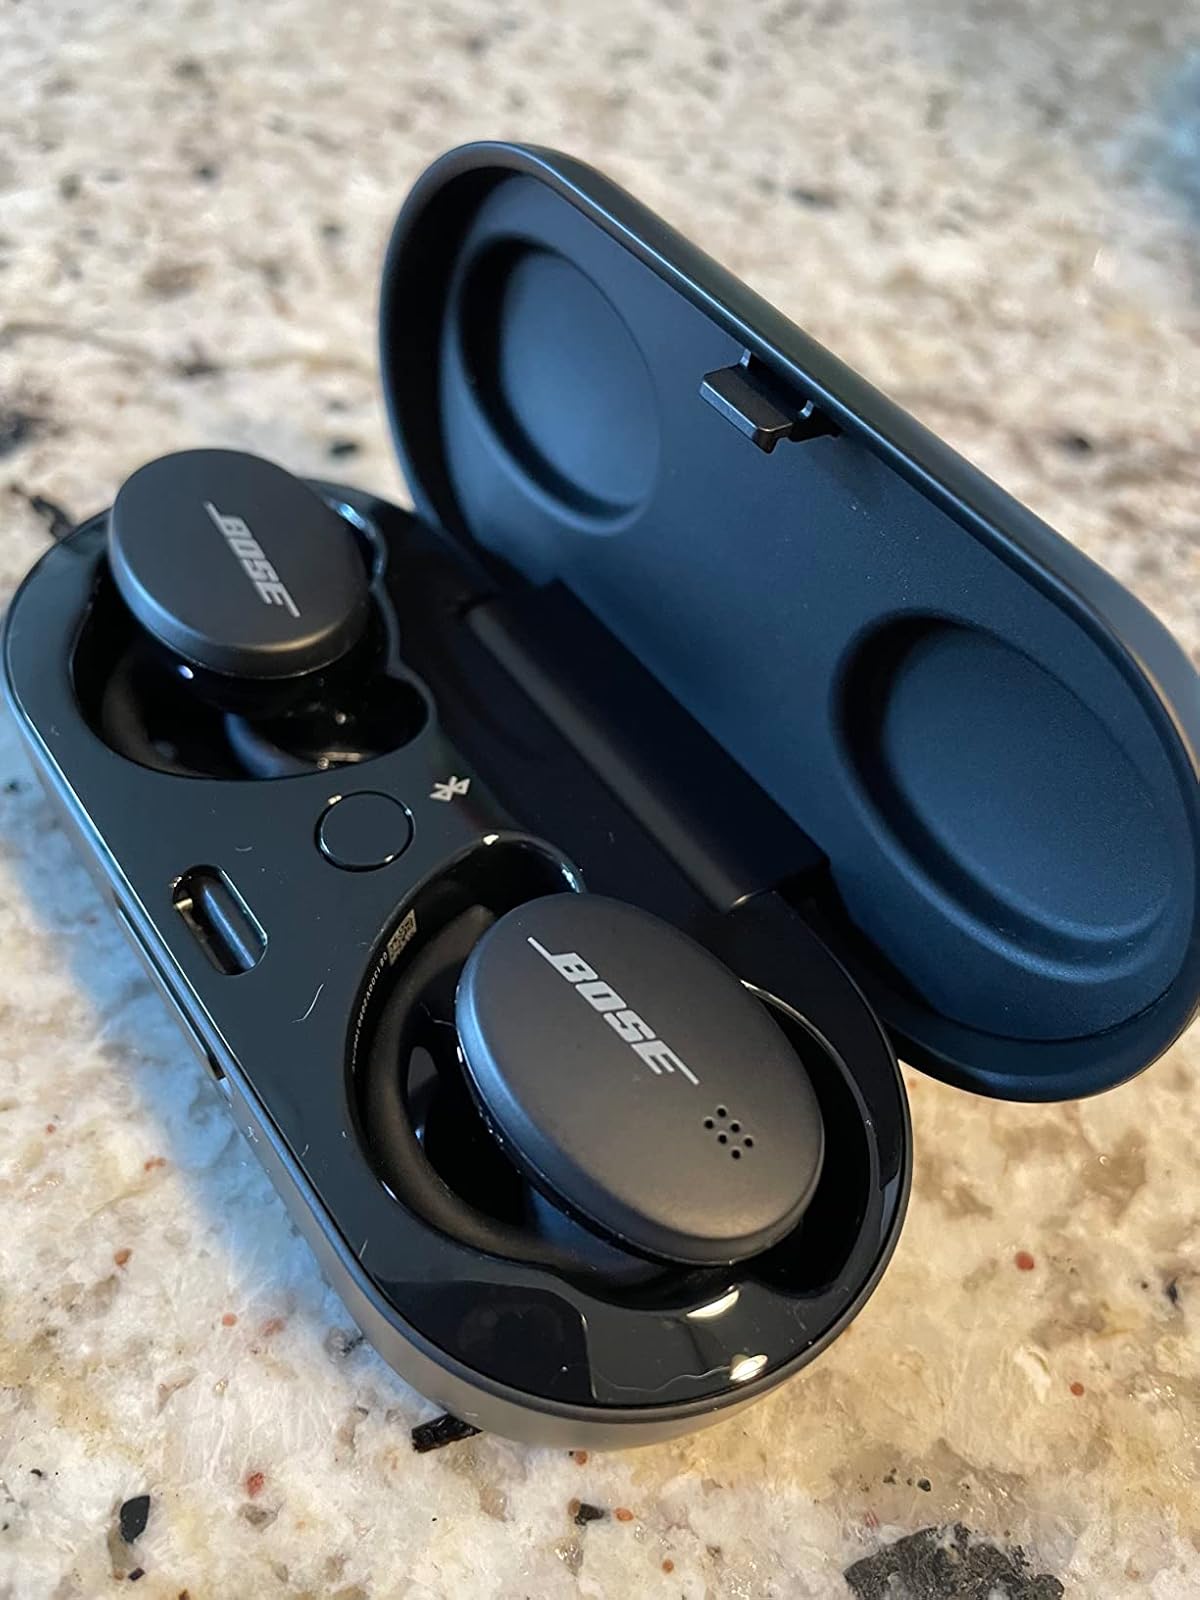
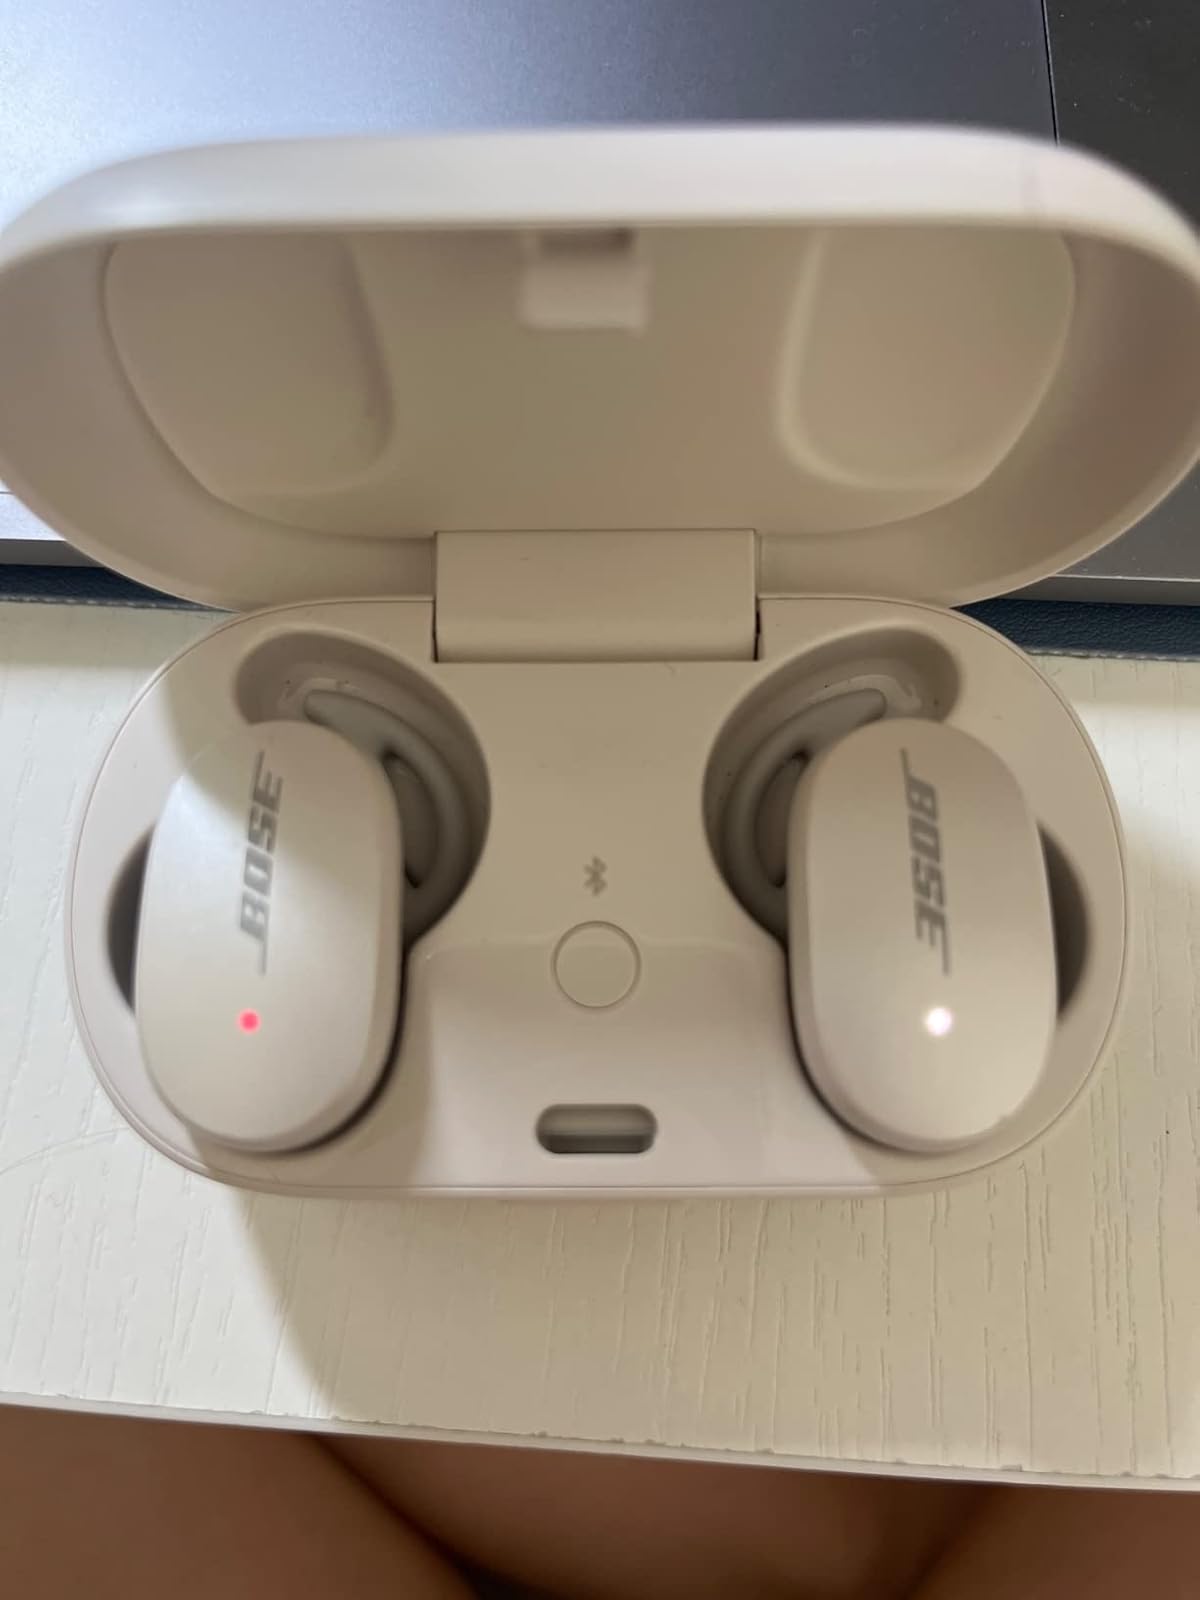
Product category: earbuds
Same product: no